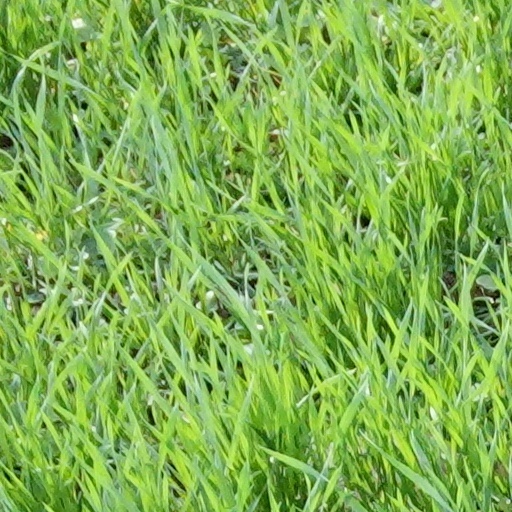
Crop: wheat